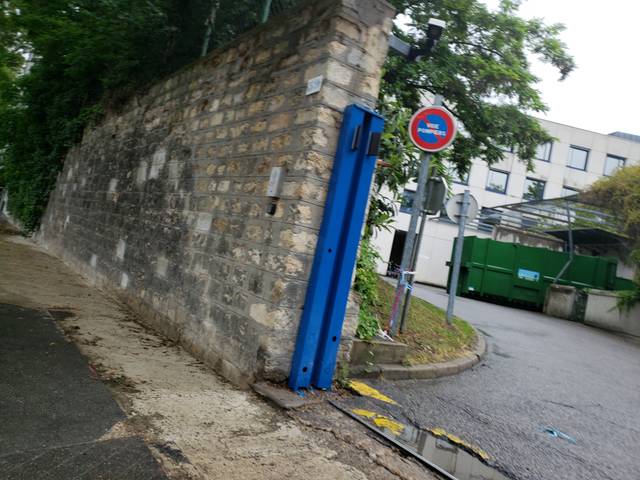
Region: France
Coordinates: 48.824, 2.332